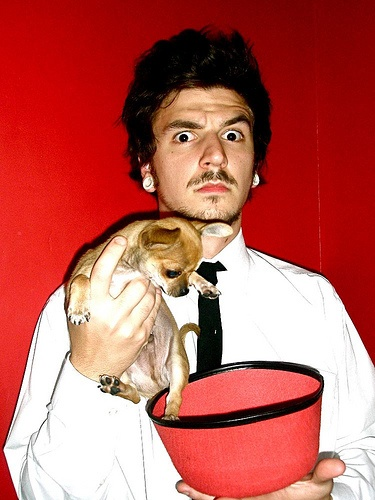
A man is holding a chiguagua dog over a bowl with a surprised look on his face.
A man holds a dog above a hat.
A man lifts a chihuahua out of a bowl.
A person that is holding a dog and a bowl.
A strange bearded man holding a small dog and a red container.